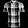
Label: Shirt